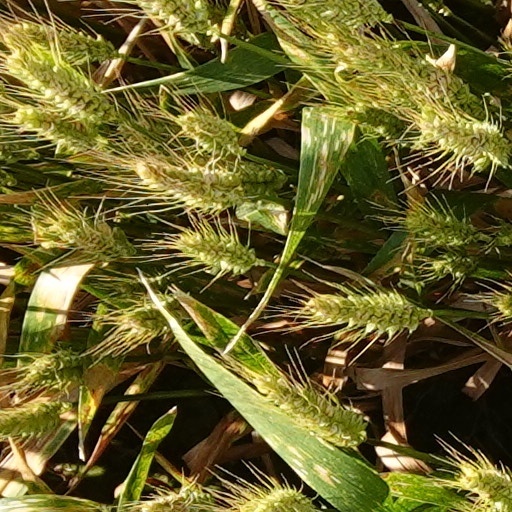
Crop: wheat